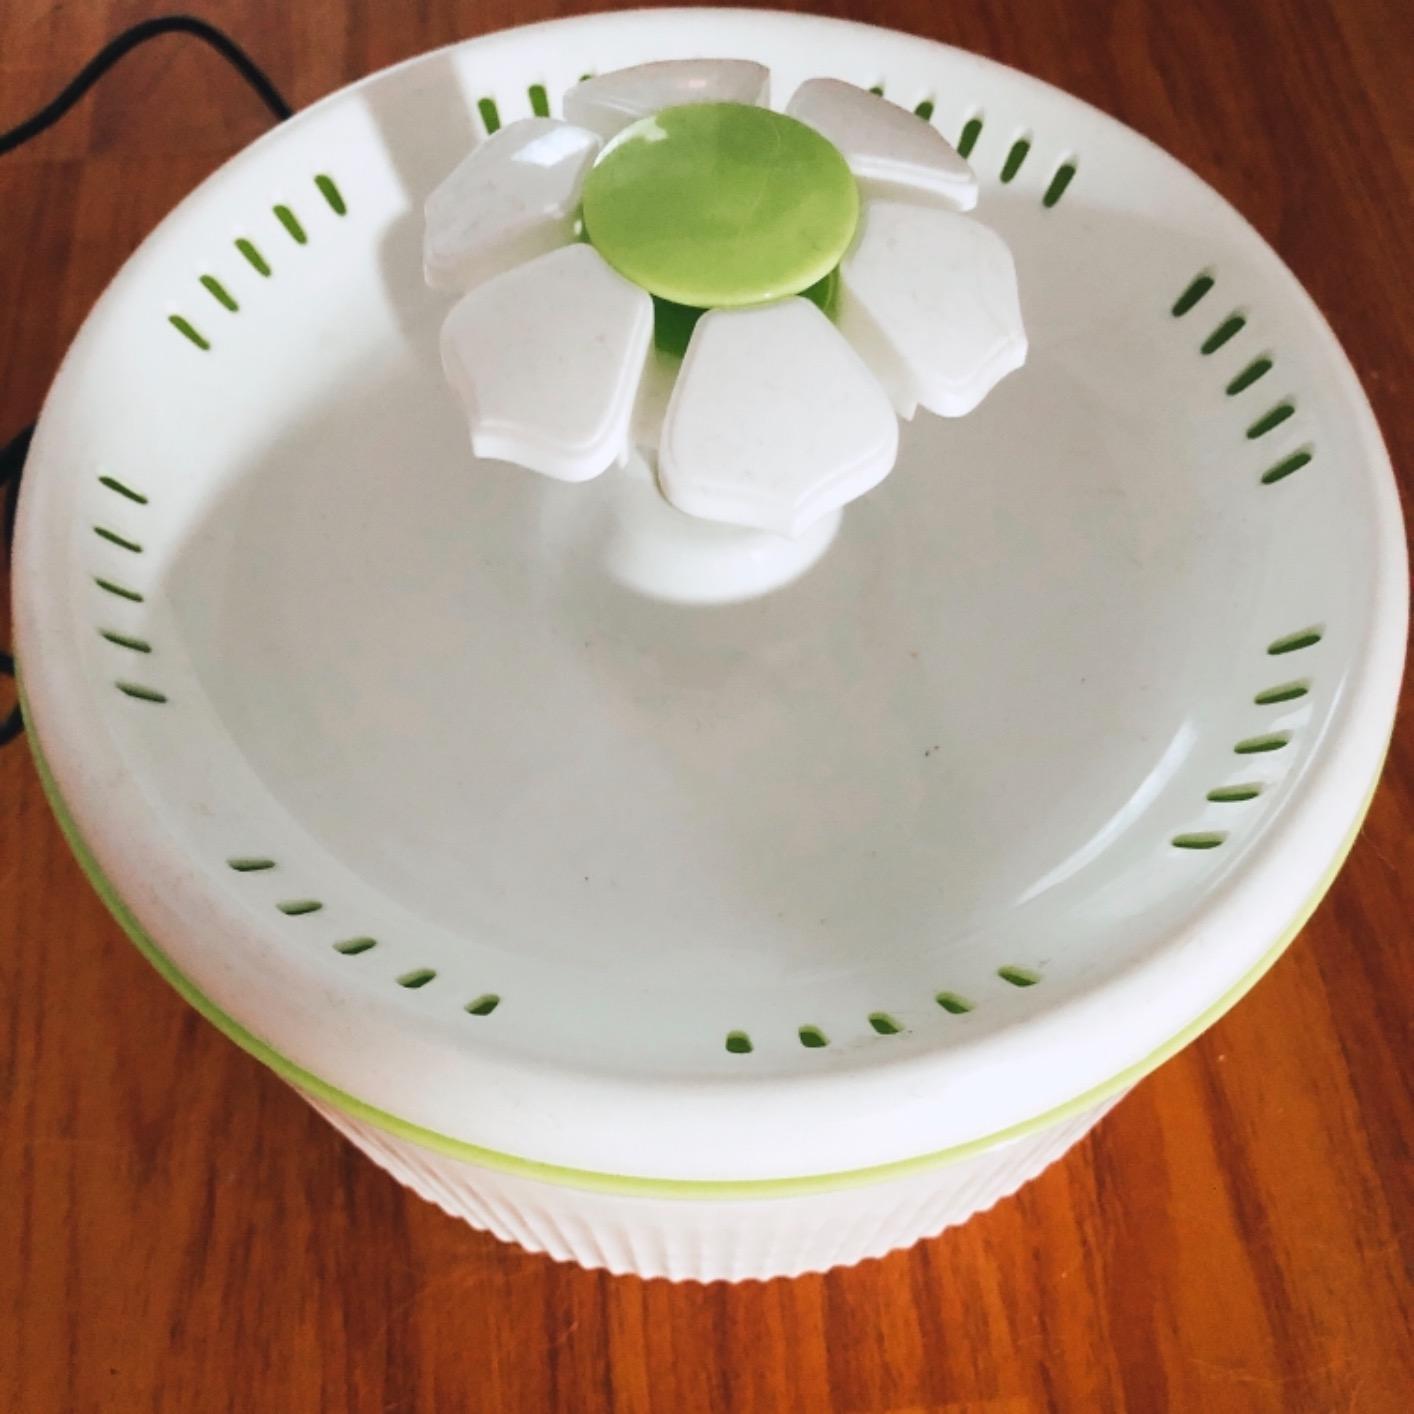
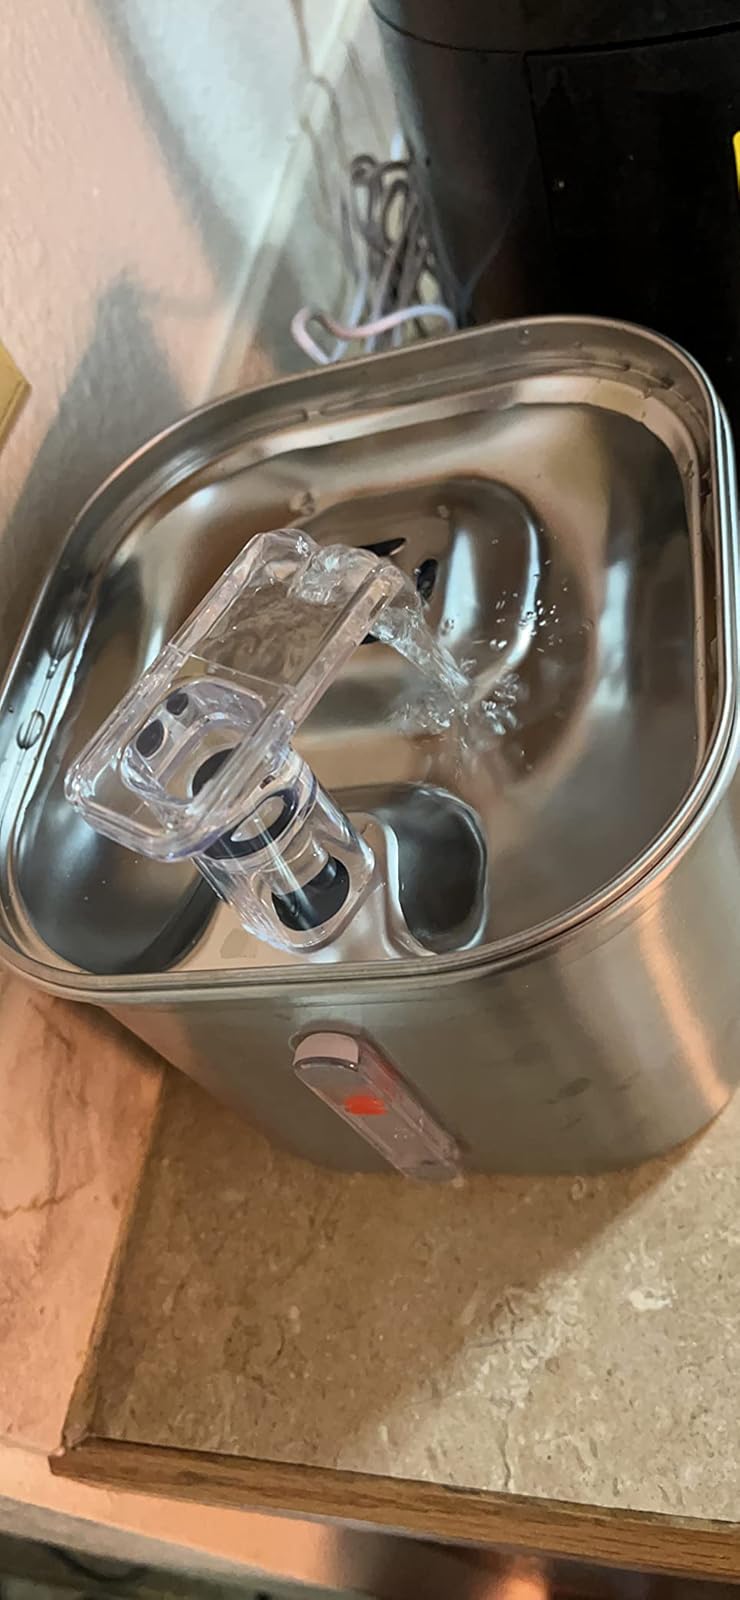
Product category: items_bowl
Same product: no